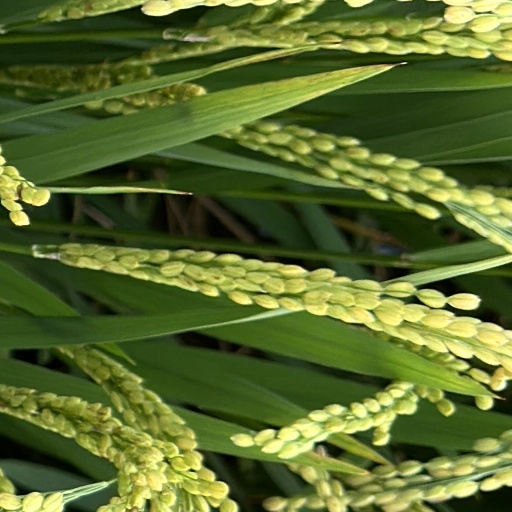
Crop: rice